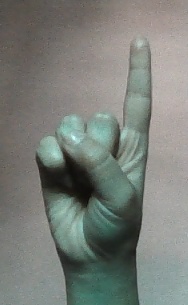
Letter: bb